Tintri

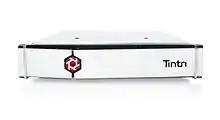
The Tintri VMstore T5000 series all-flash array

Since then, the company introduced VM-granular replication in 2013, support for VMware Virtual Volumes (VVols), VM-level automation and analytics, and other hypervisors such as Hyper-V in 2014.